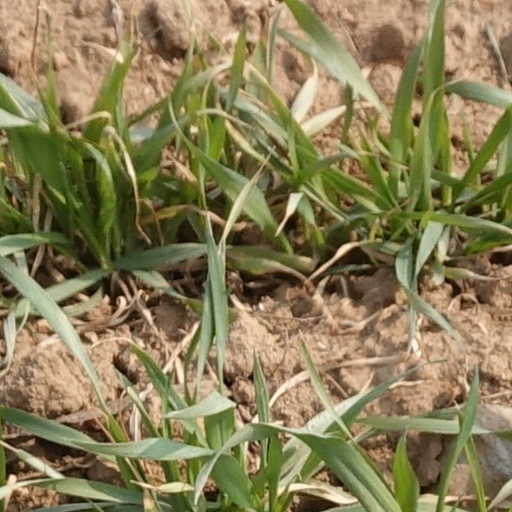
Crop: wheat